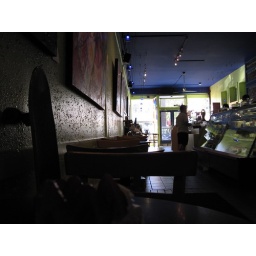
having cake at some cafe on market street near the castro. . .